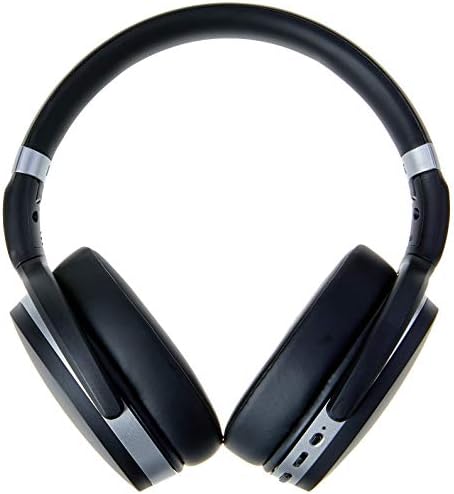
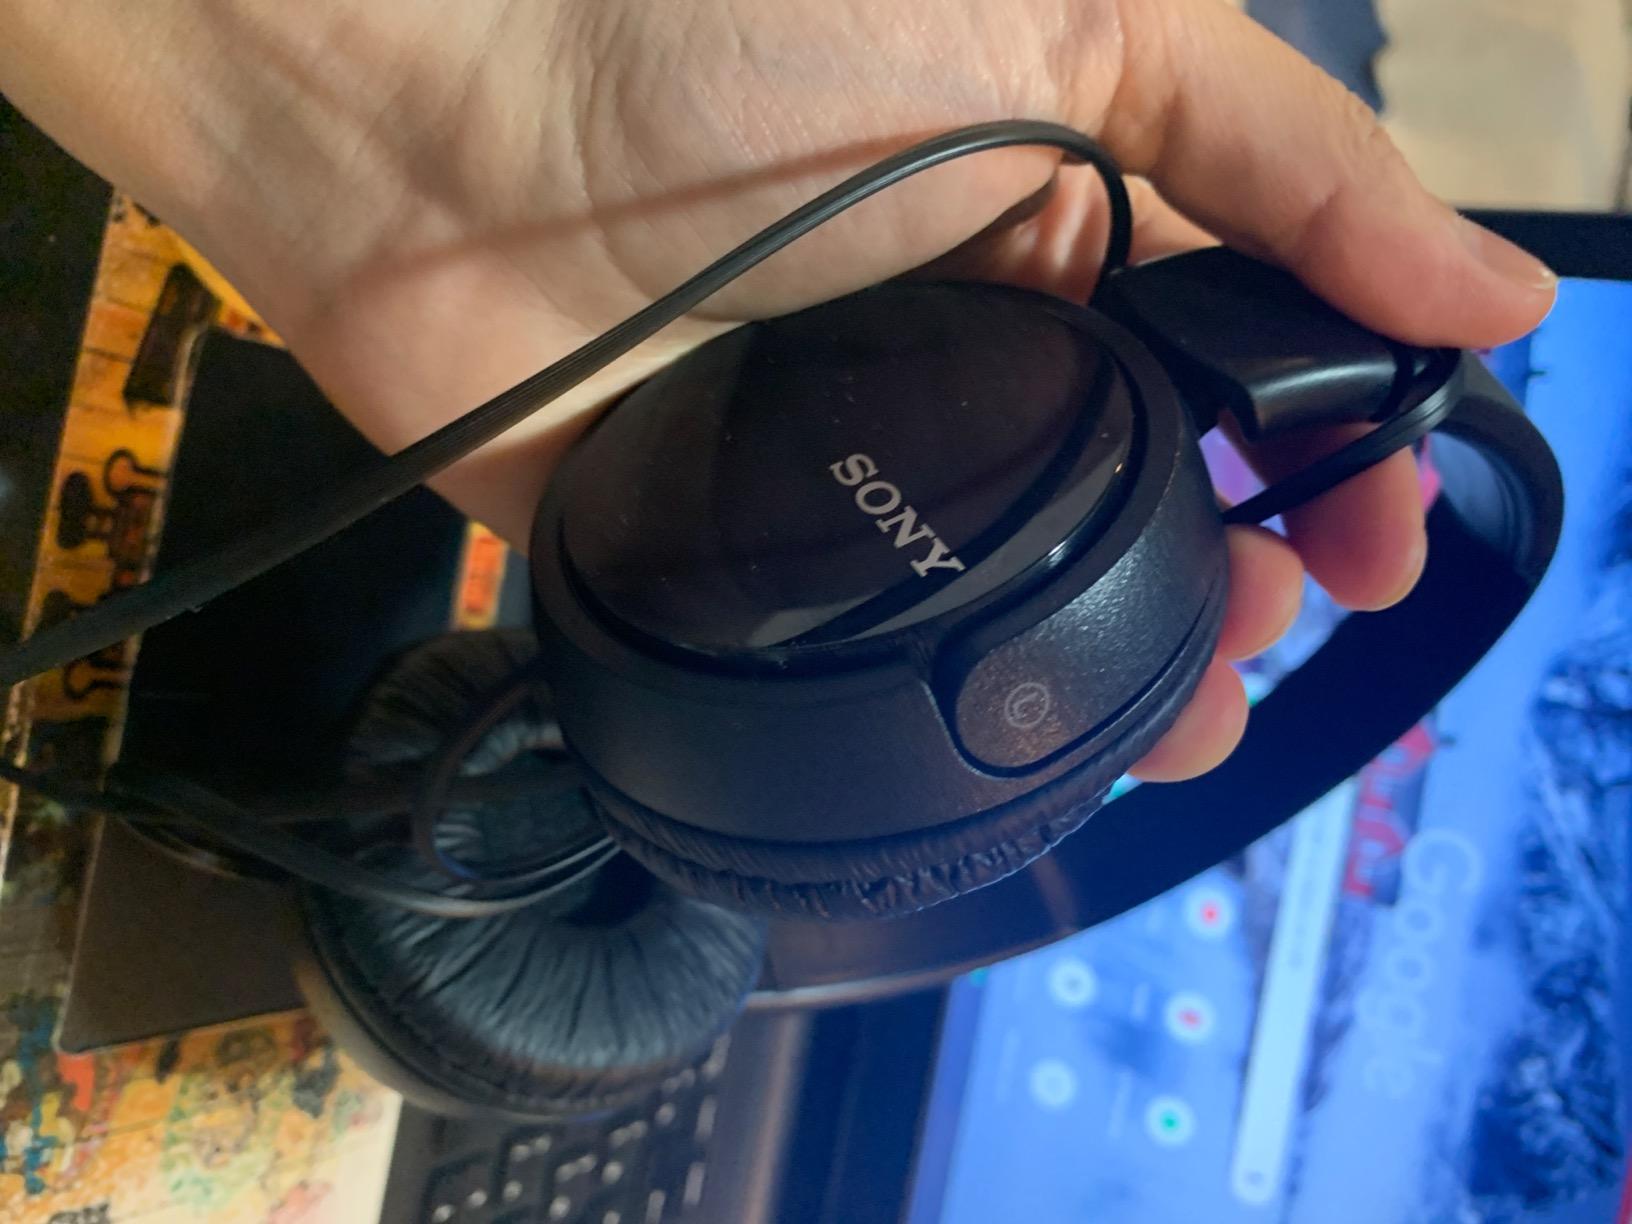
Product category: headphones
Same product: no